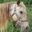
Label: horse